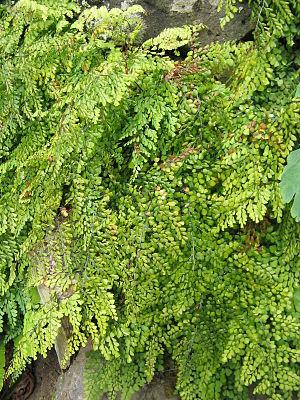
Adiantum venustum, la Capillaire élégante ou Adiante gracieuse ou Capillaire chinoise, est une espèce de fougère de la famille des Pteridaceae. Elle est originaire des zones tempérées de Chine et de l'himalaya.